50th Attack Squadron

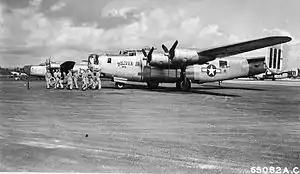
Squadron B-24M at Agana Airfield

The squadron returned to Hickam Field and the control of Seventh Air Force on 8 April 1943. In Hawaii, the squadron equipped with Consolidated B-24 Liberator bombers, which it flew until the end of the war. Its training Included missions against Wake Island and other central Pacific bases held by the Japanese. It deployed to Ellice Island on 9 November 1943 and resumed combat participating in the Allied offensive through the Gilbert, Marshall and Marianas Islands, while operating from Funafuti, Tarawa, and Kwajalein.